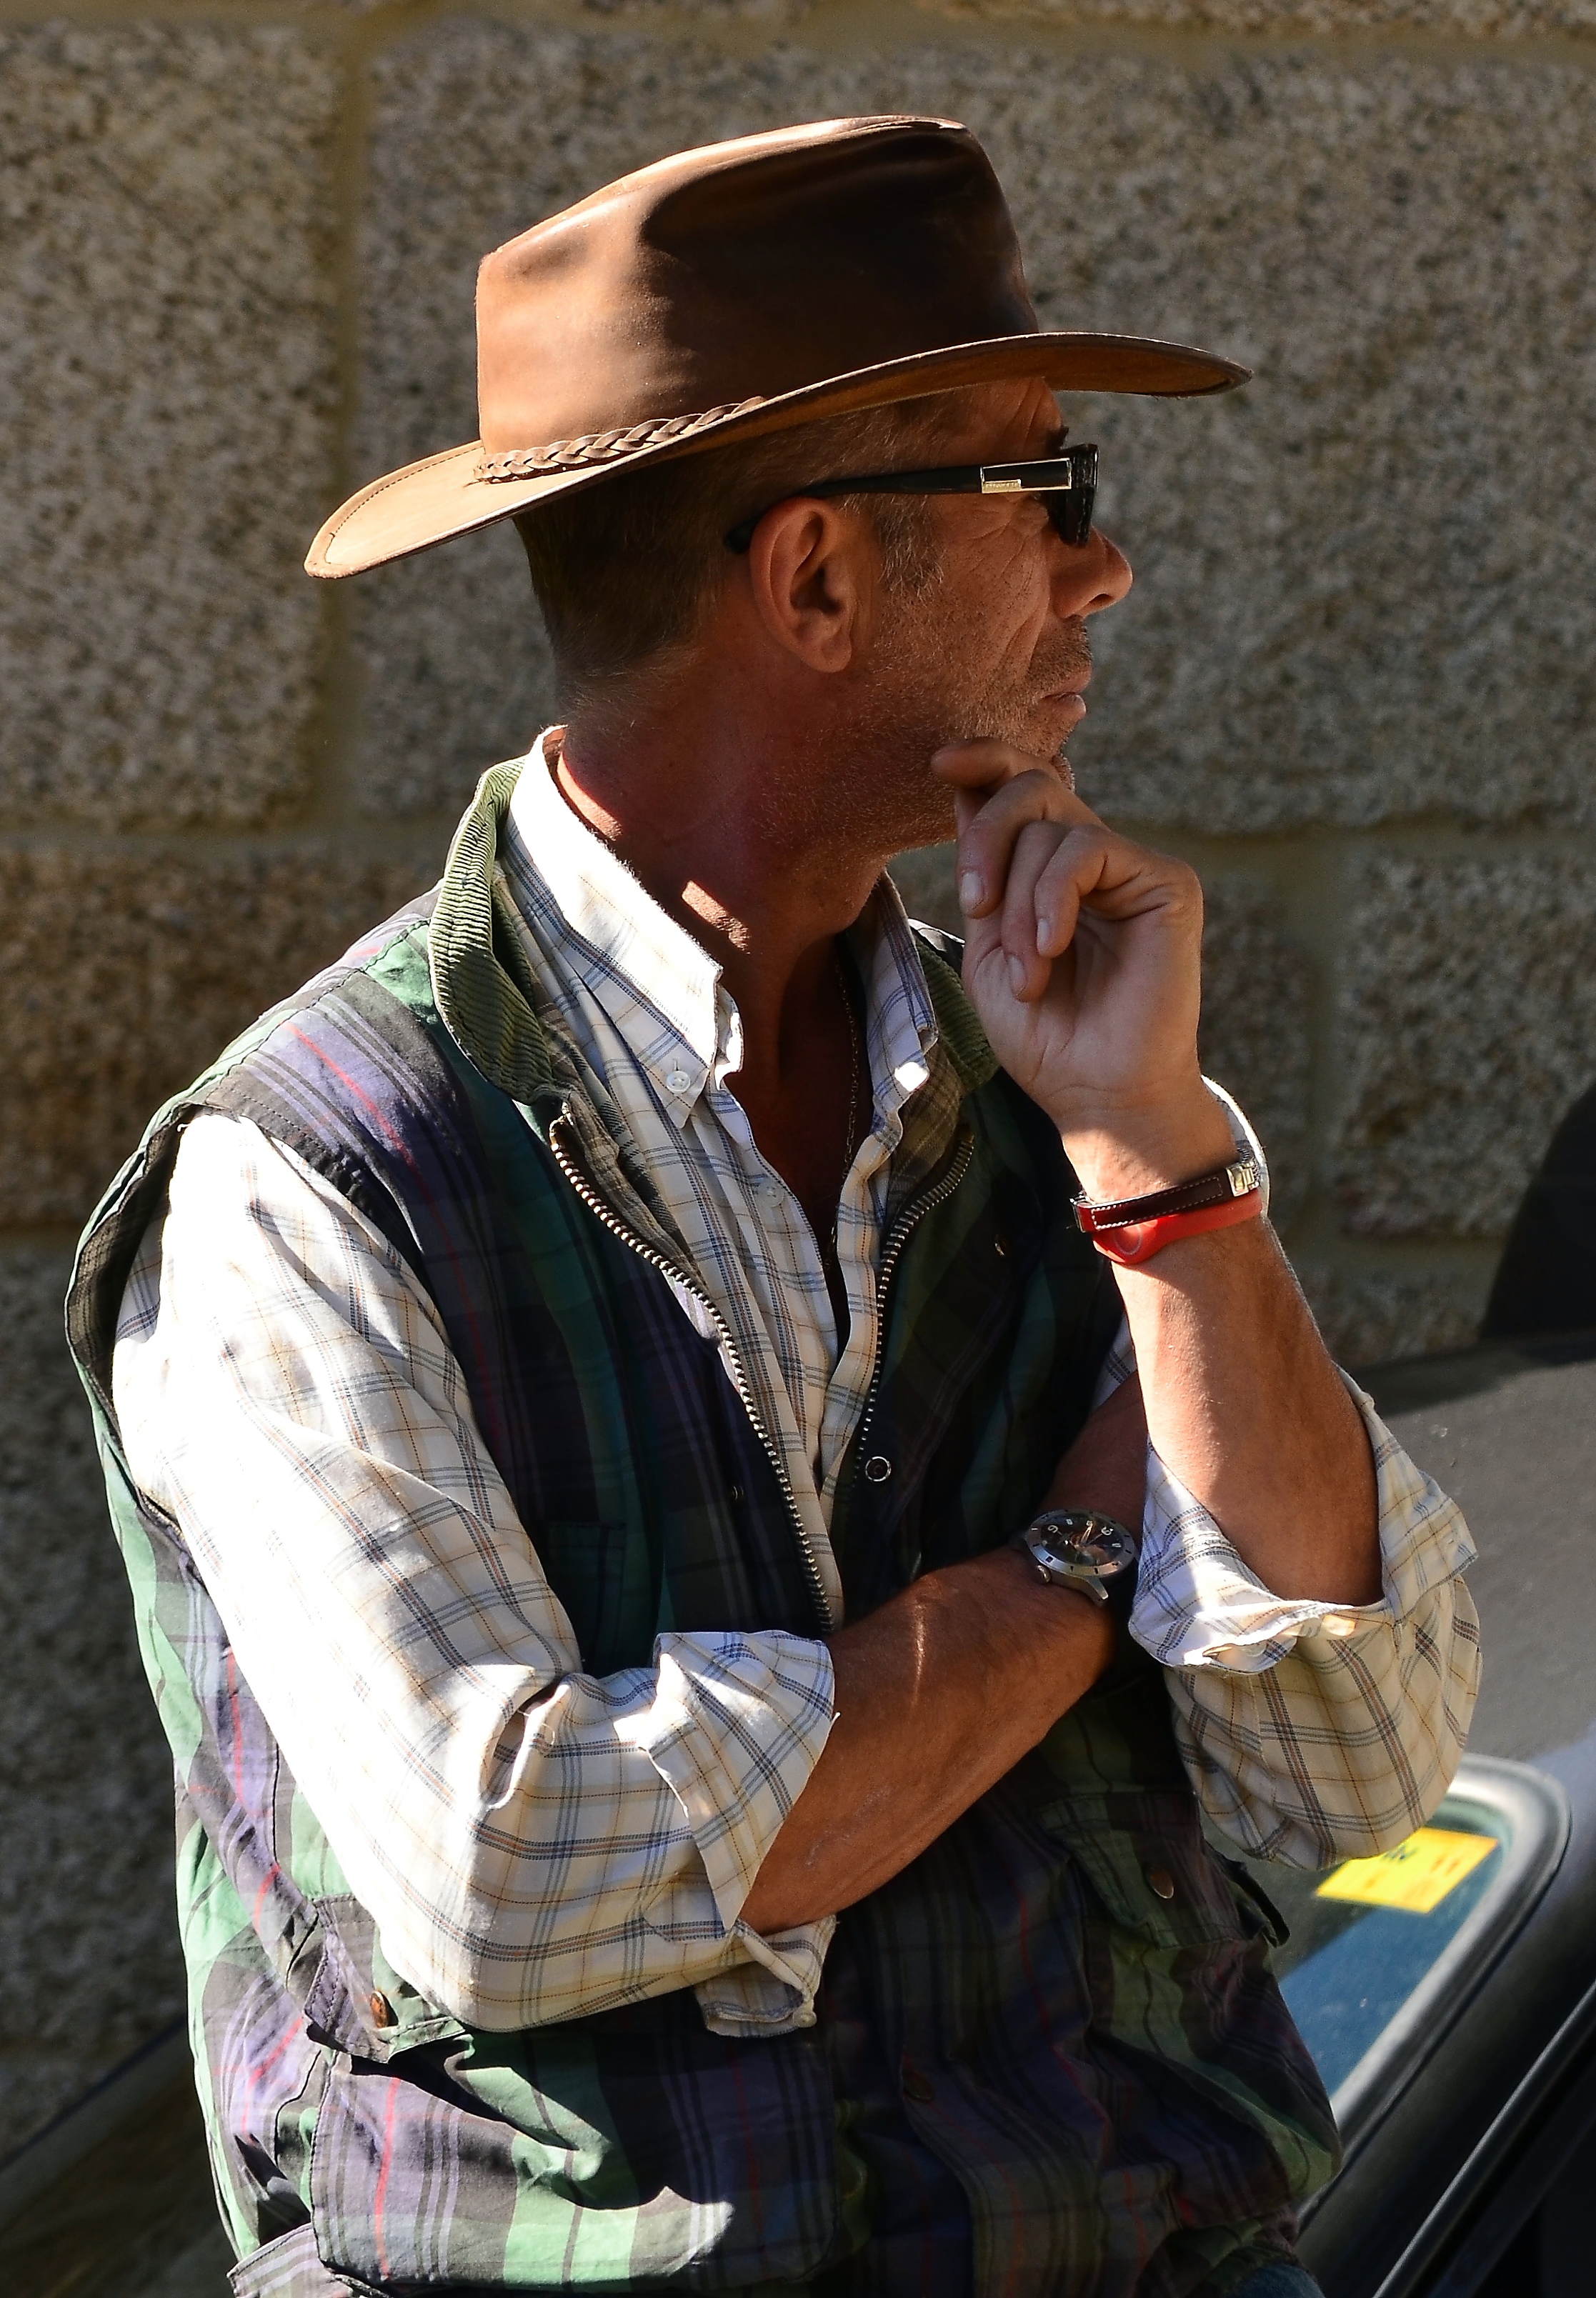
man, person, music, portrait, spring, spain, singing, espaa, galicia, pontevedra, vino, do, entertainment, ggl1, alama, gphoto, opelete, nikond5100, festa, facial hair